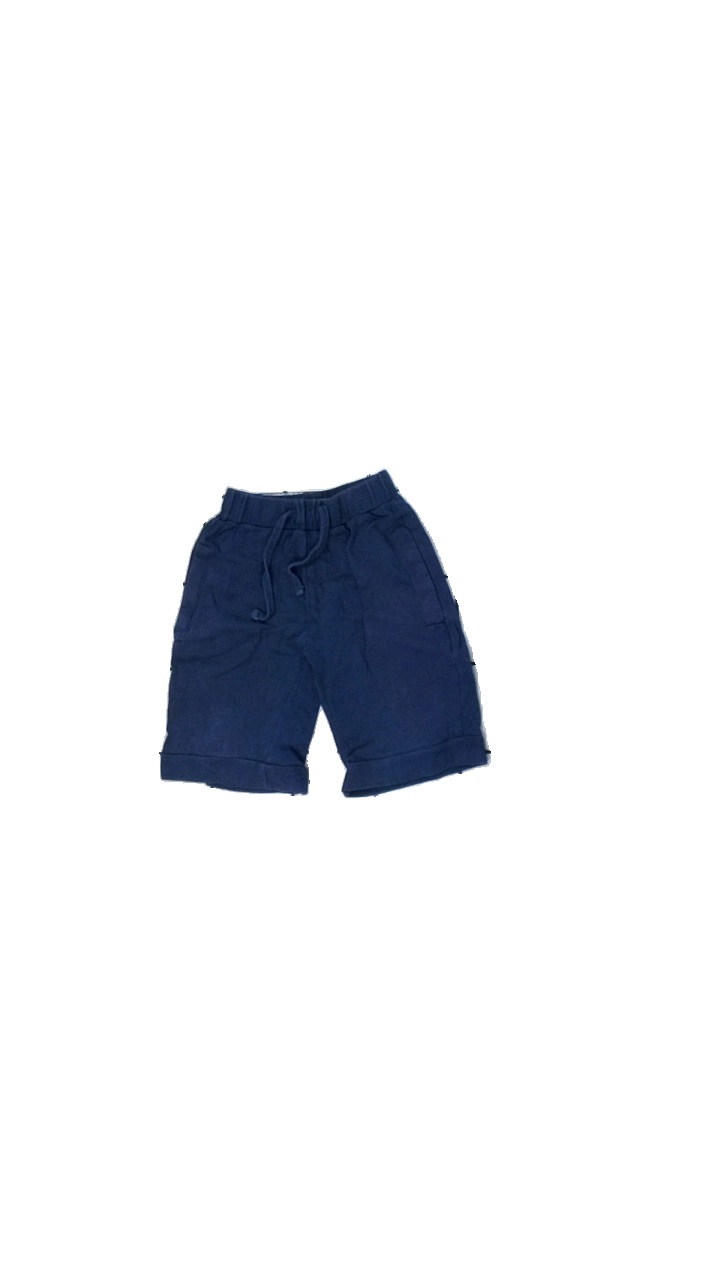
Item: Shorts (Children)
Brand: Entry
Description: blåa mjukis shorts med text bak, urtvättad
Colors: Blue
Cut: Regular
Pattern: Other
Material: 100% cotton
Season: All
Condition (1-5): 2
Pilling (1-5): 5
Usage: Export
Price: <50